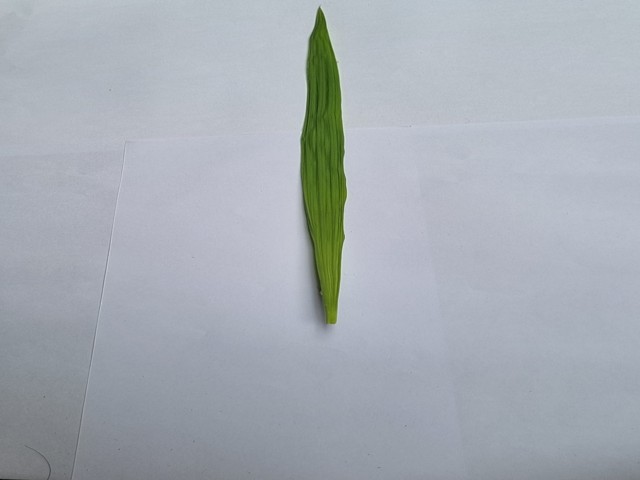
Plant: betal